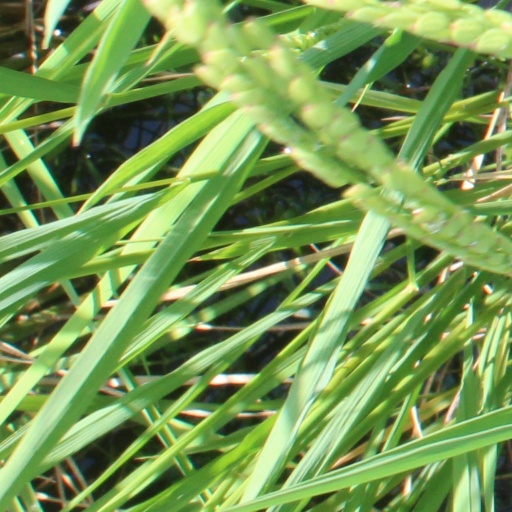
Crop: rice